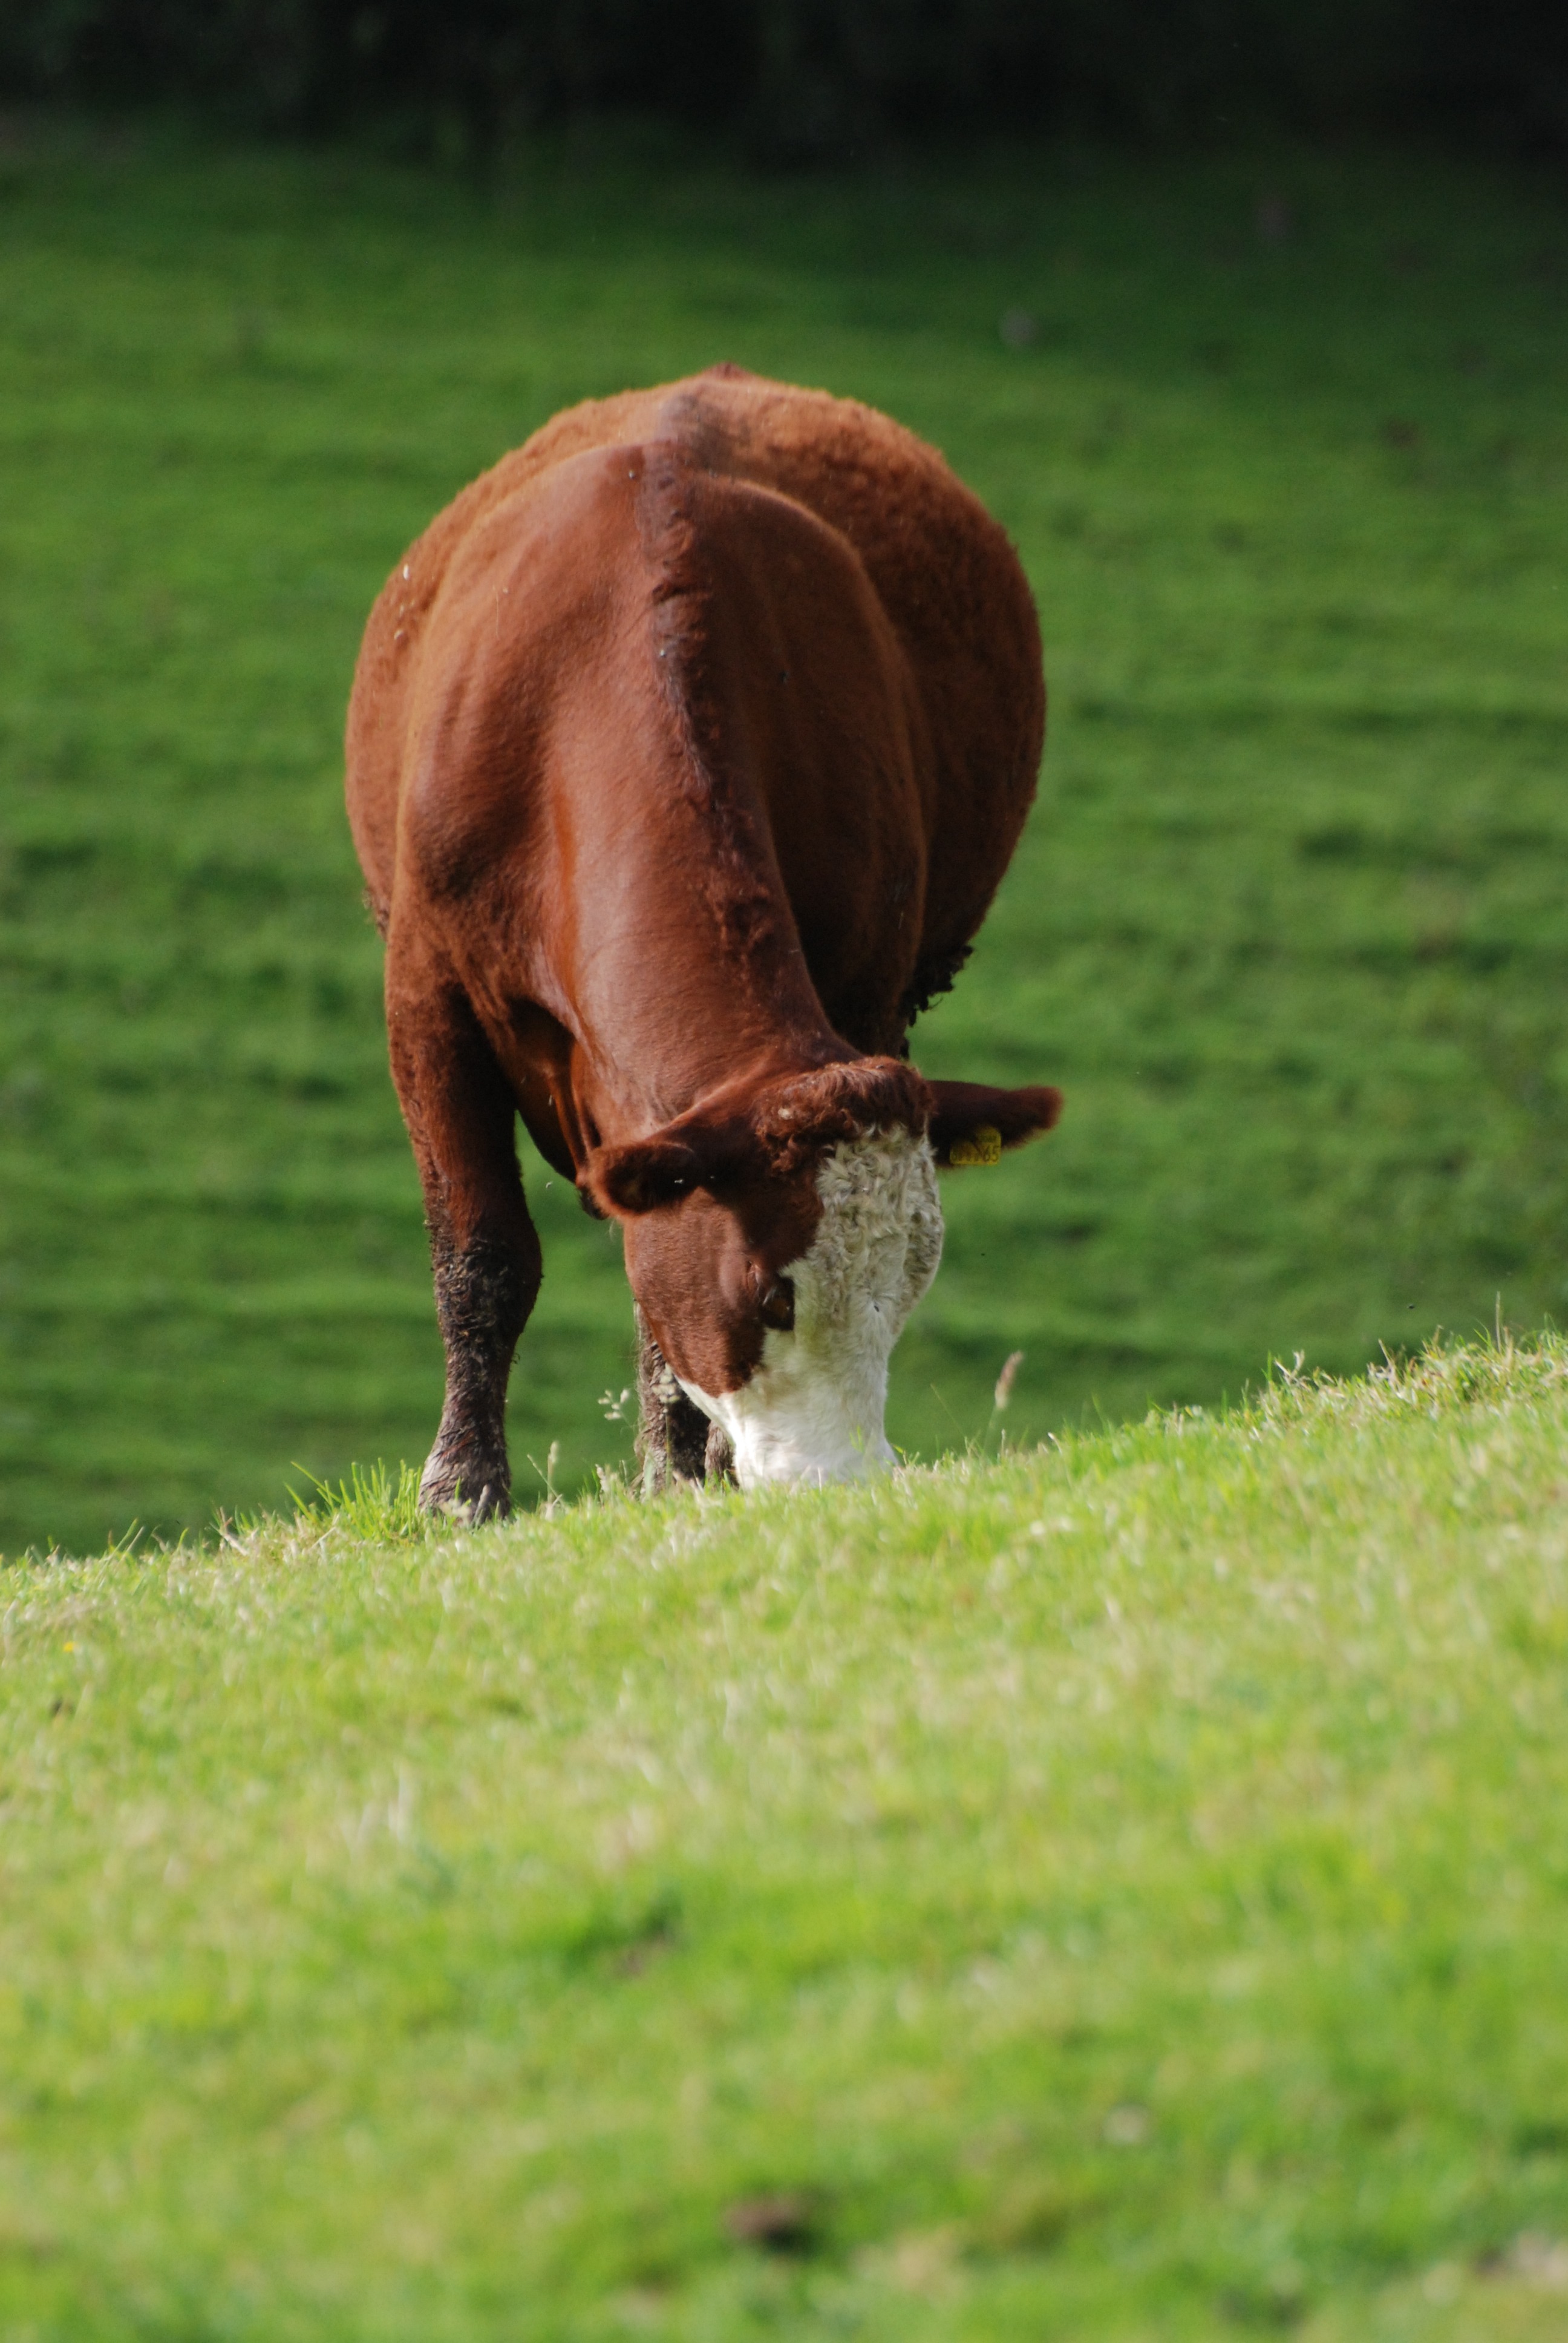
grass, field, farm, lawn, meadow, prairie, animal, wildlife, green, cow, cattle, pasture, grazing, horse, mammal, stallion, mane, fauna, grassland, vertebrate, mare, devon, rural area, cattle like mammal, horse like mammal, mustang horse